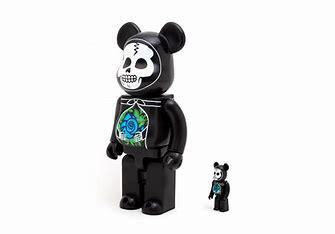
Brand: Suicoke
Model: 100